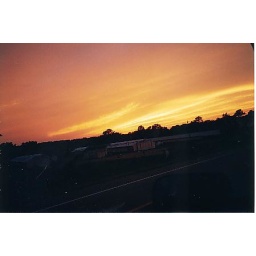
Arkansas sunset over chicken houses